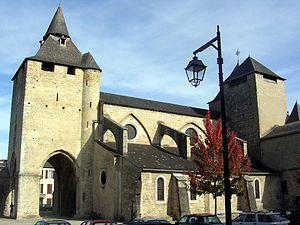
Cathédrale Sainte-Marie d'Oloron, dans le département français des Pyrénées-Atlantiques
Oloron-Sainte-Marie est une commune française située dans le département des Pyrénées-Atlantiques, en région Nouvelle-Aquitaine.
Sainte-Marie est une ancienne commune française du département des Pyrénées-Atlantiques. En 1841, la commune fusionne avec Legugnon pour former la nouvelle commune de Sainte-Marie-Legugnon. En 1858 cette dernière fusionne avec la commune d'Oloron pour former la nouvelle commune d'Oloron-Sainte-Marie.
Les listes suivantes recensent les cathédrales catholiques de France.
Oloron est une ancienne commune française du département des Pyrénées-Atlantiques. Le 18 mai 1858, la commune fusionne avec Sainte-Marie-Legugnon pour former la nouvelle commune d'Oloron-Sainte-Marie.